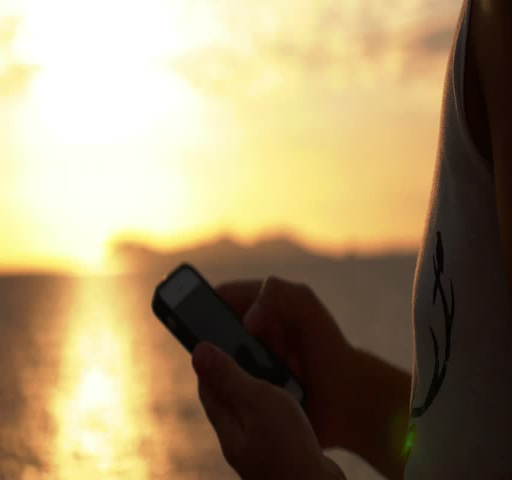
woman hands holding smartphone and browsing the internet against sunset .